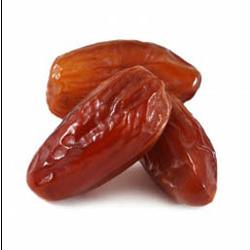
Label: Dates